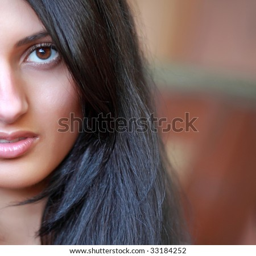
portrait of the beautiful young woman close up